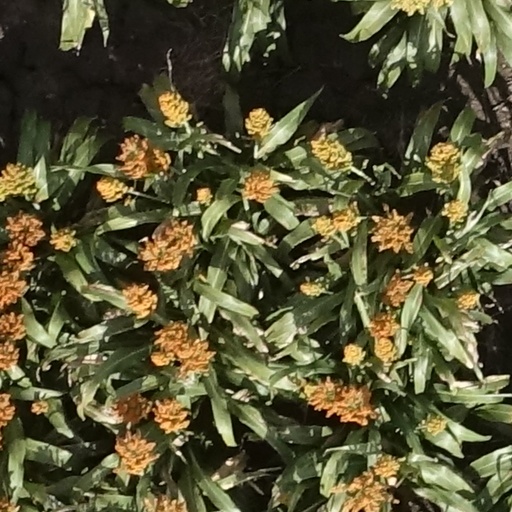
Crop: sorghum